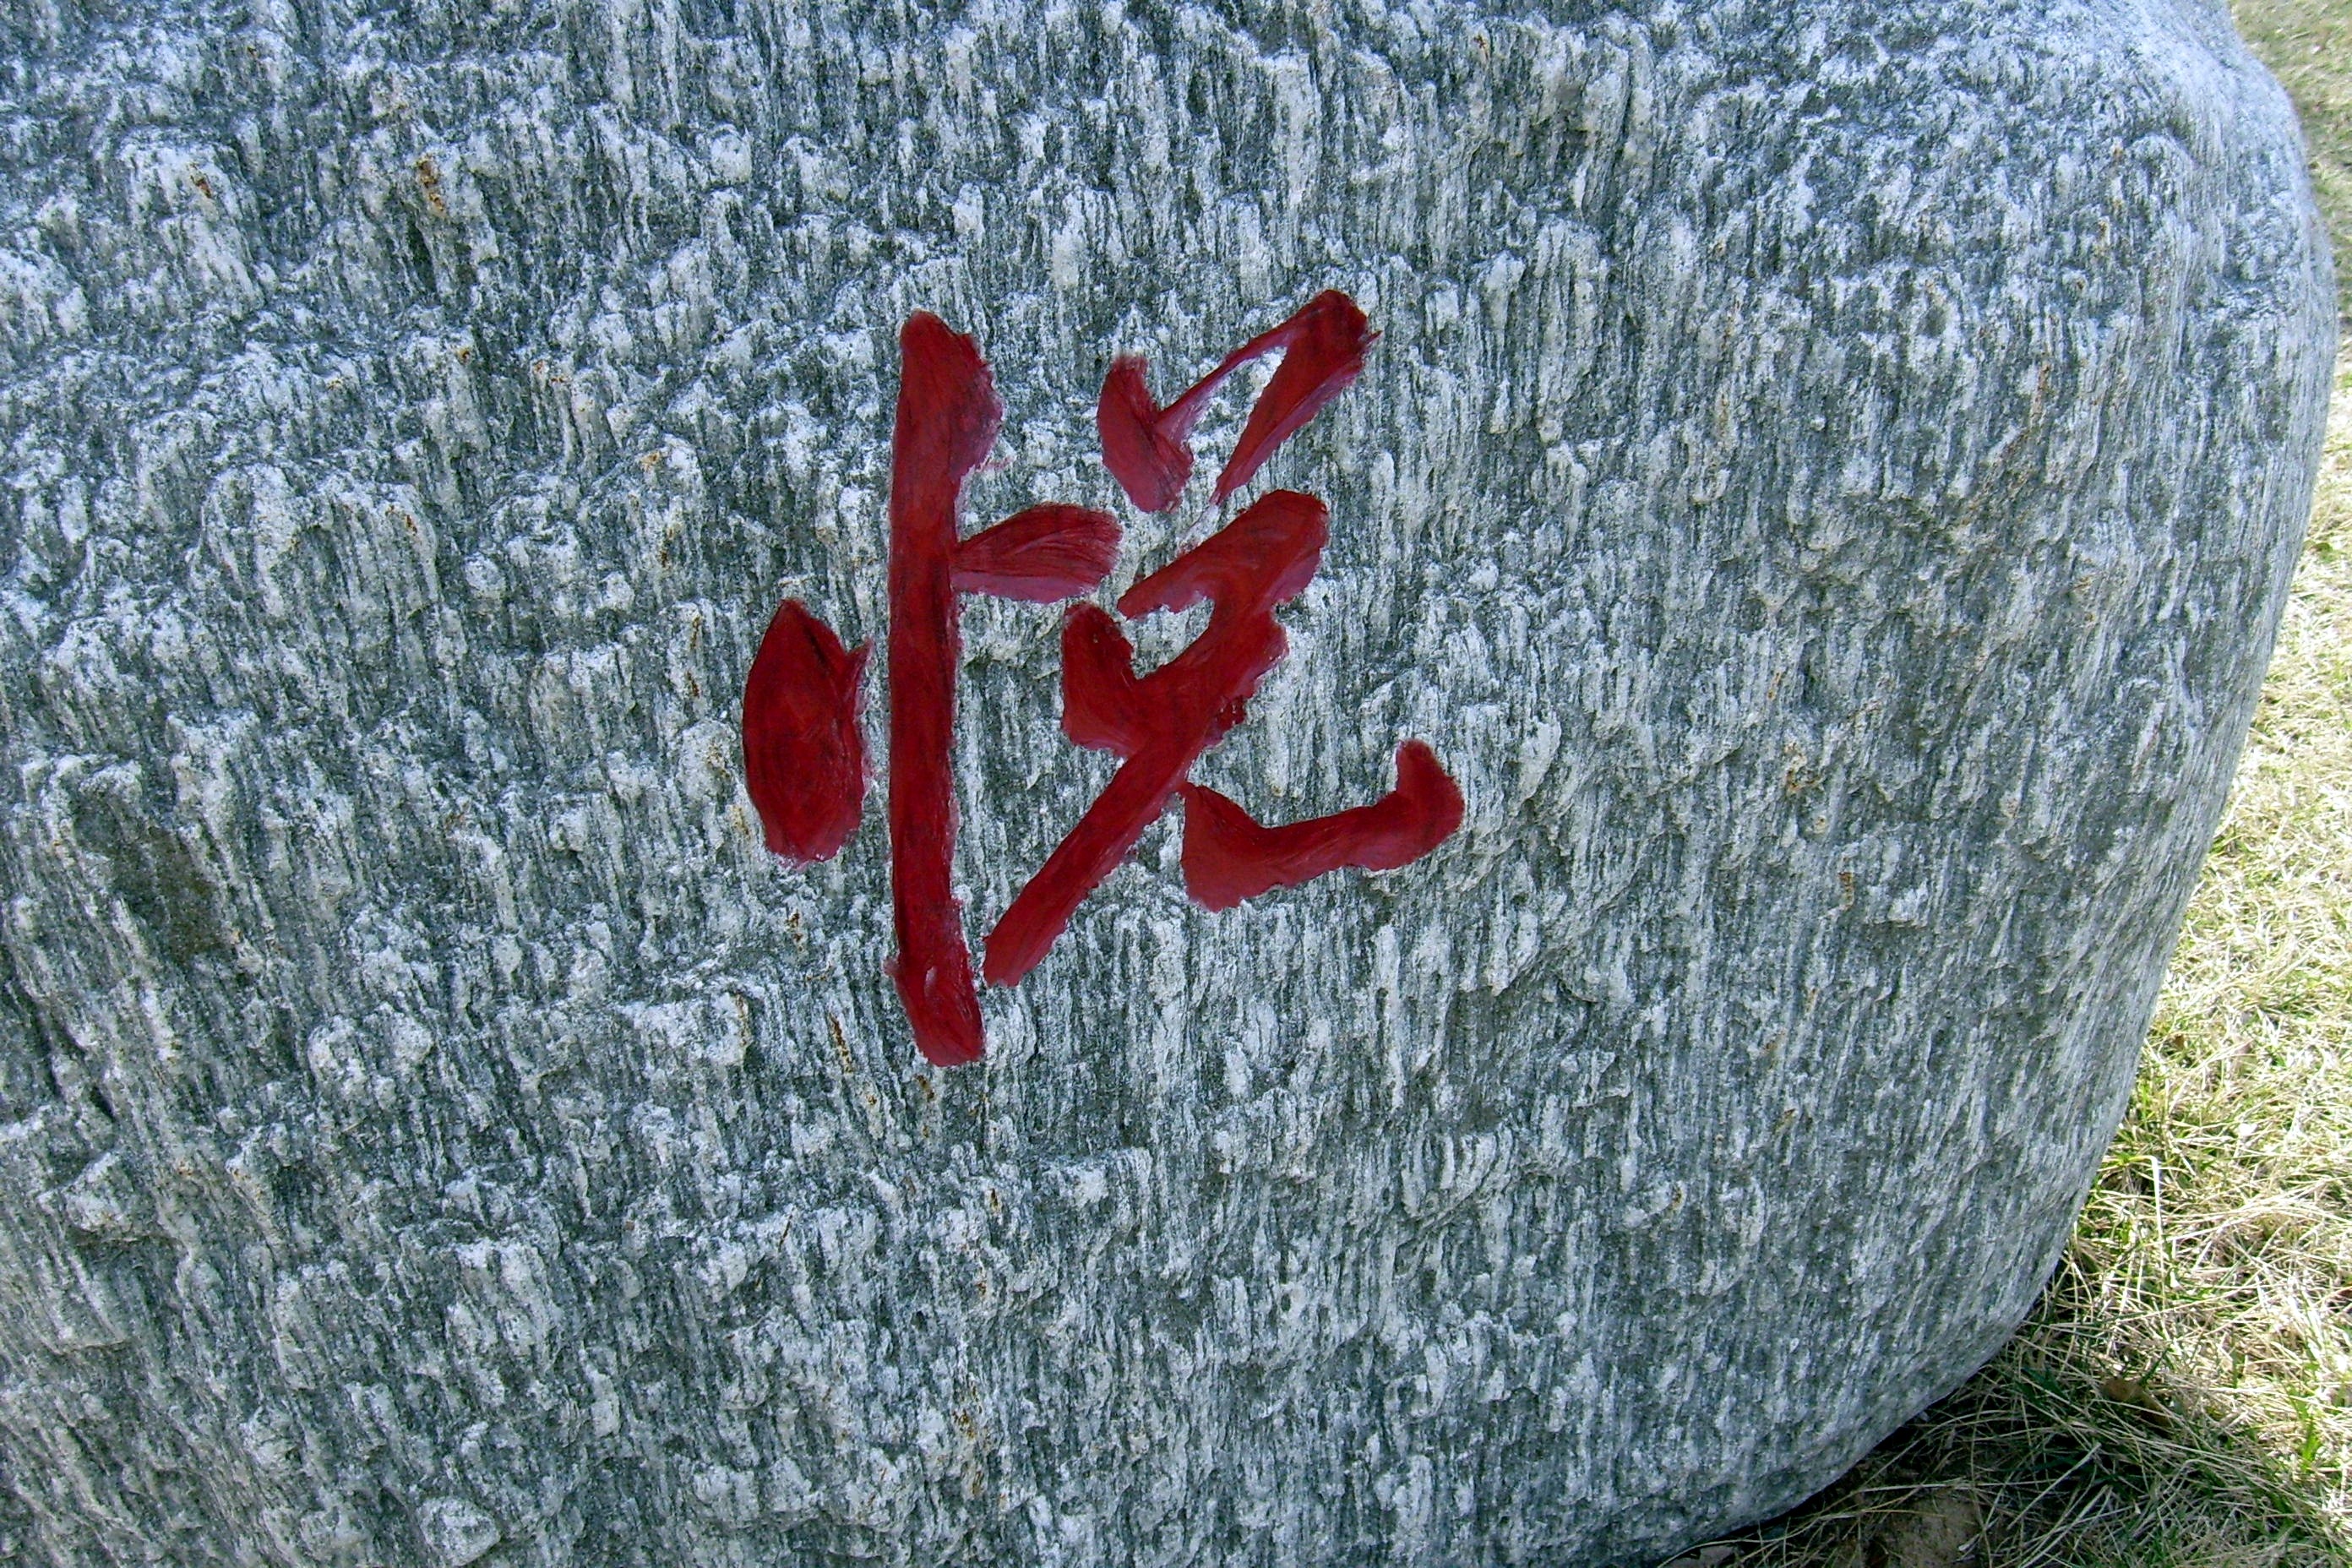
tree, grass, rock, chinese, art, painted, character, engraved, displayed